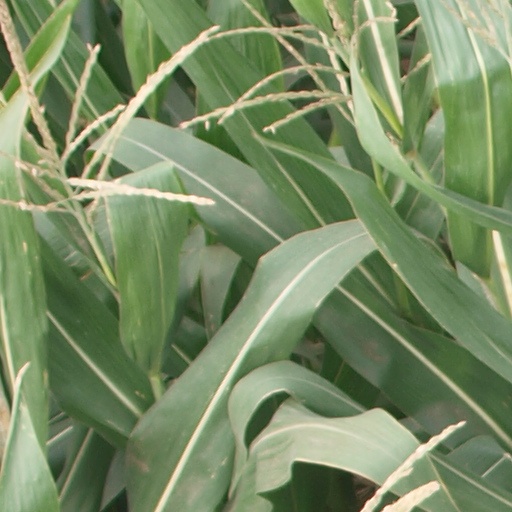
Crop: maize; corn